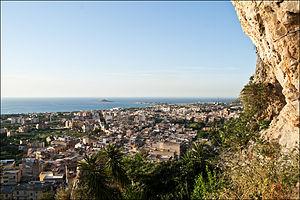
Capaci est une commune italienne de la province de Palerme dans la région Sicile en Italie.